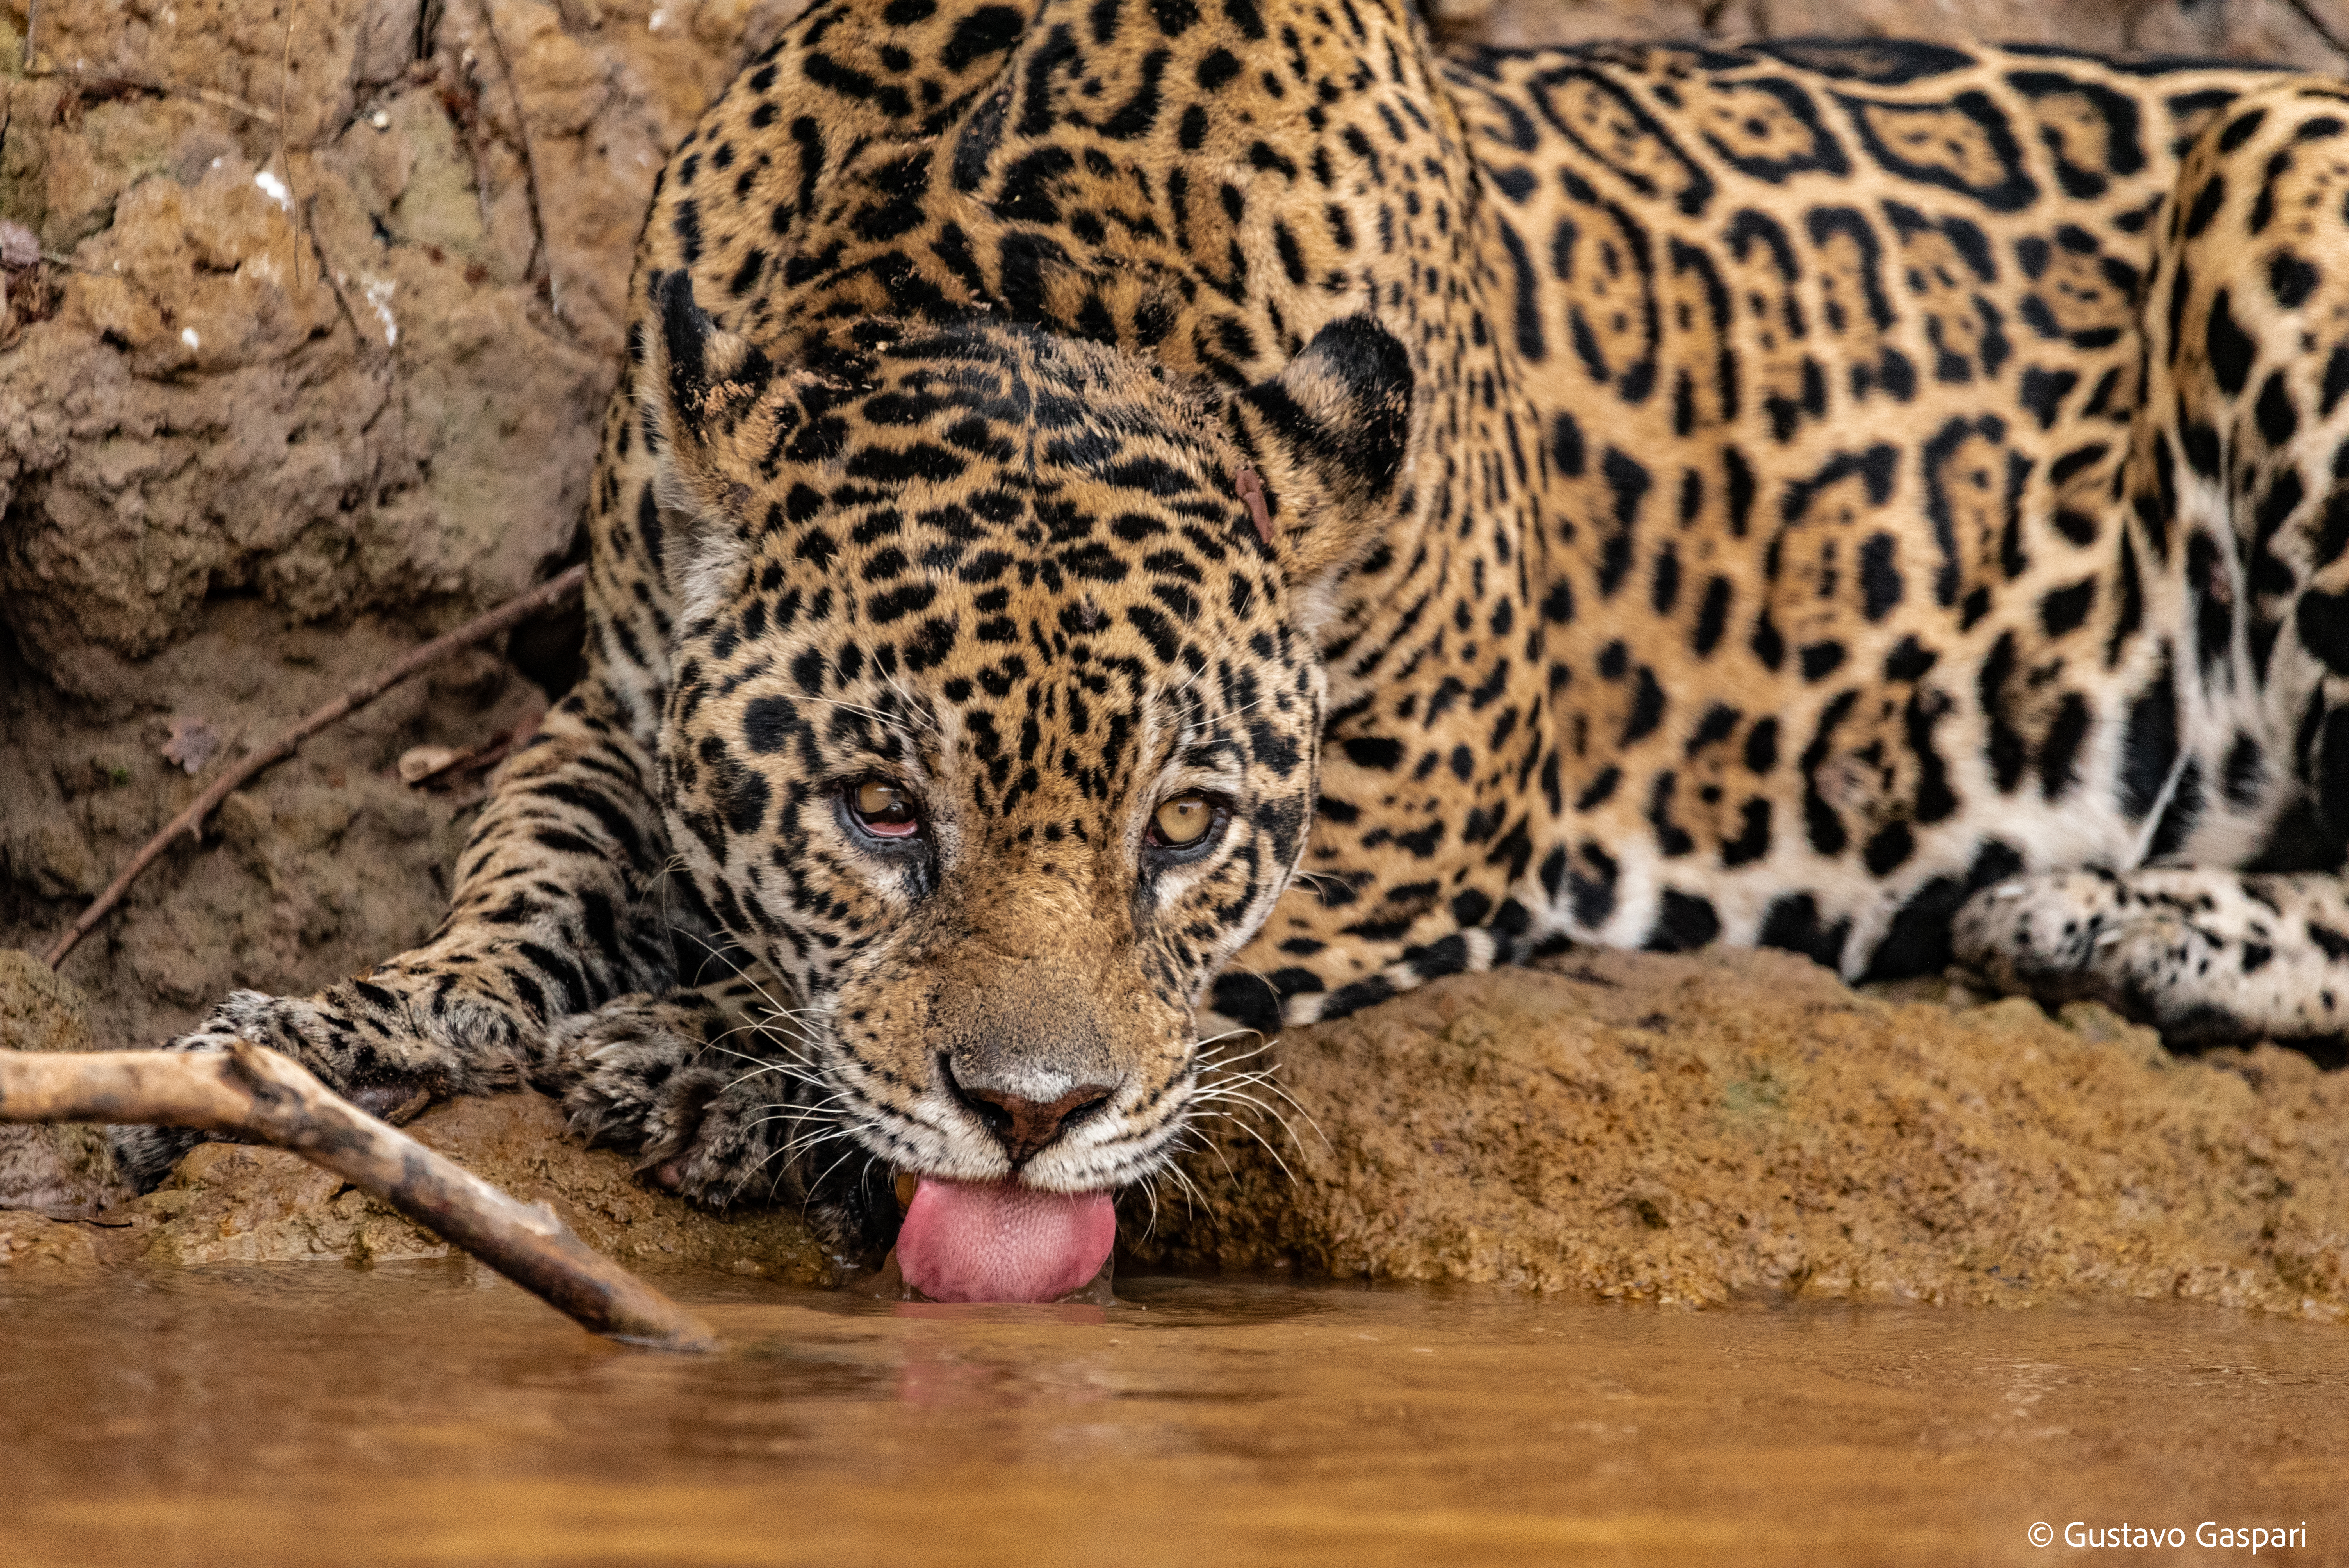
Jaguar: Estella